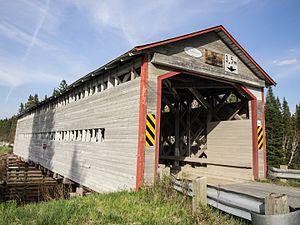
Pont couvert traversant la rivière Noire
Le pont des Défricheurs est un pont couvert qui traverse la rivière Noire Nord-Ouest dans la municipalité de Sainte-Lucie-de-Beauregard au Québec. Érigé en 1936, ce pont est l'un des seuls à subsister dans les environs avec le pont du Sault.